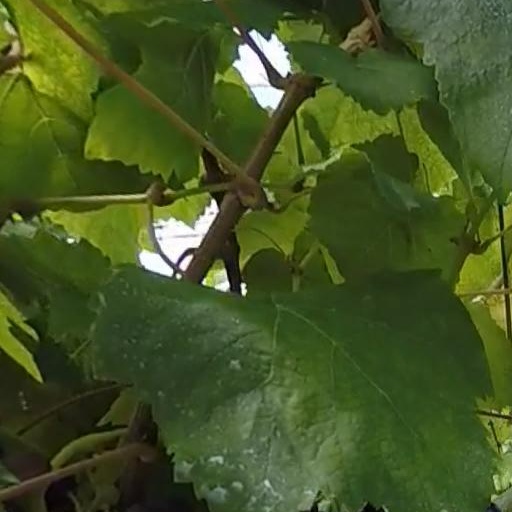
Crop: grape